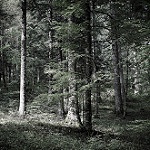
Label: forest